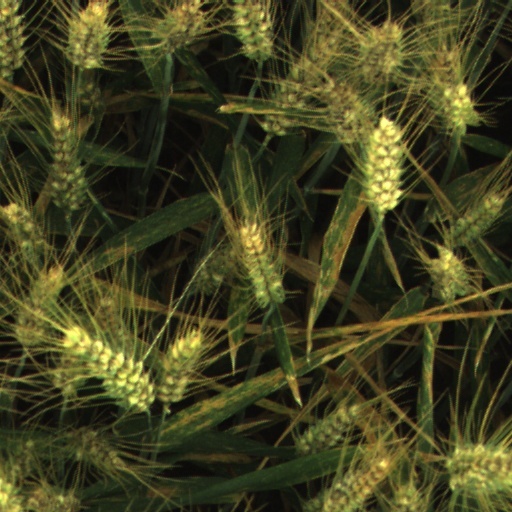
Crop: wheat